Answer in natural language. Considering the relative positions, is white rectangular dining table to the left or right of sixdrawer dresser in gray? Choose between the following options: right or left
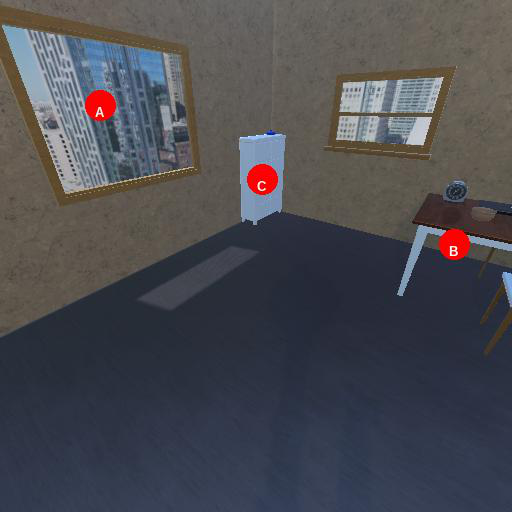
<answer>right</answer>